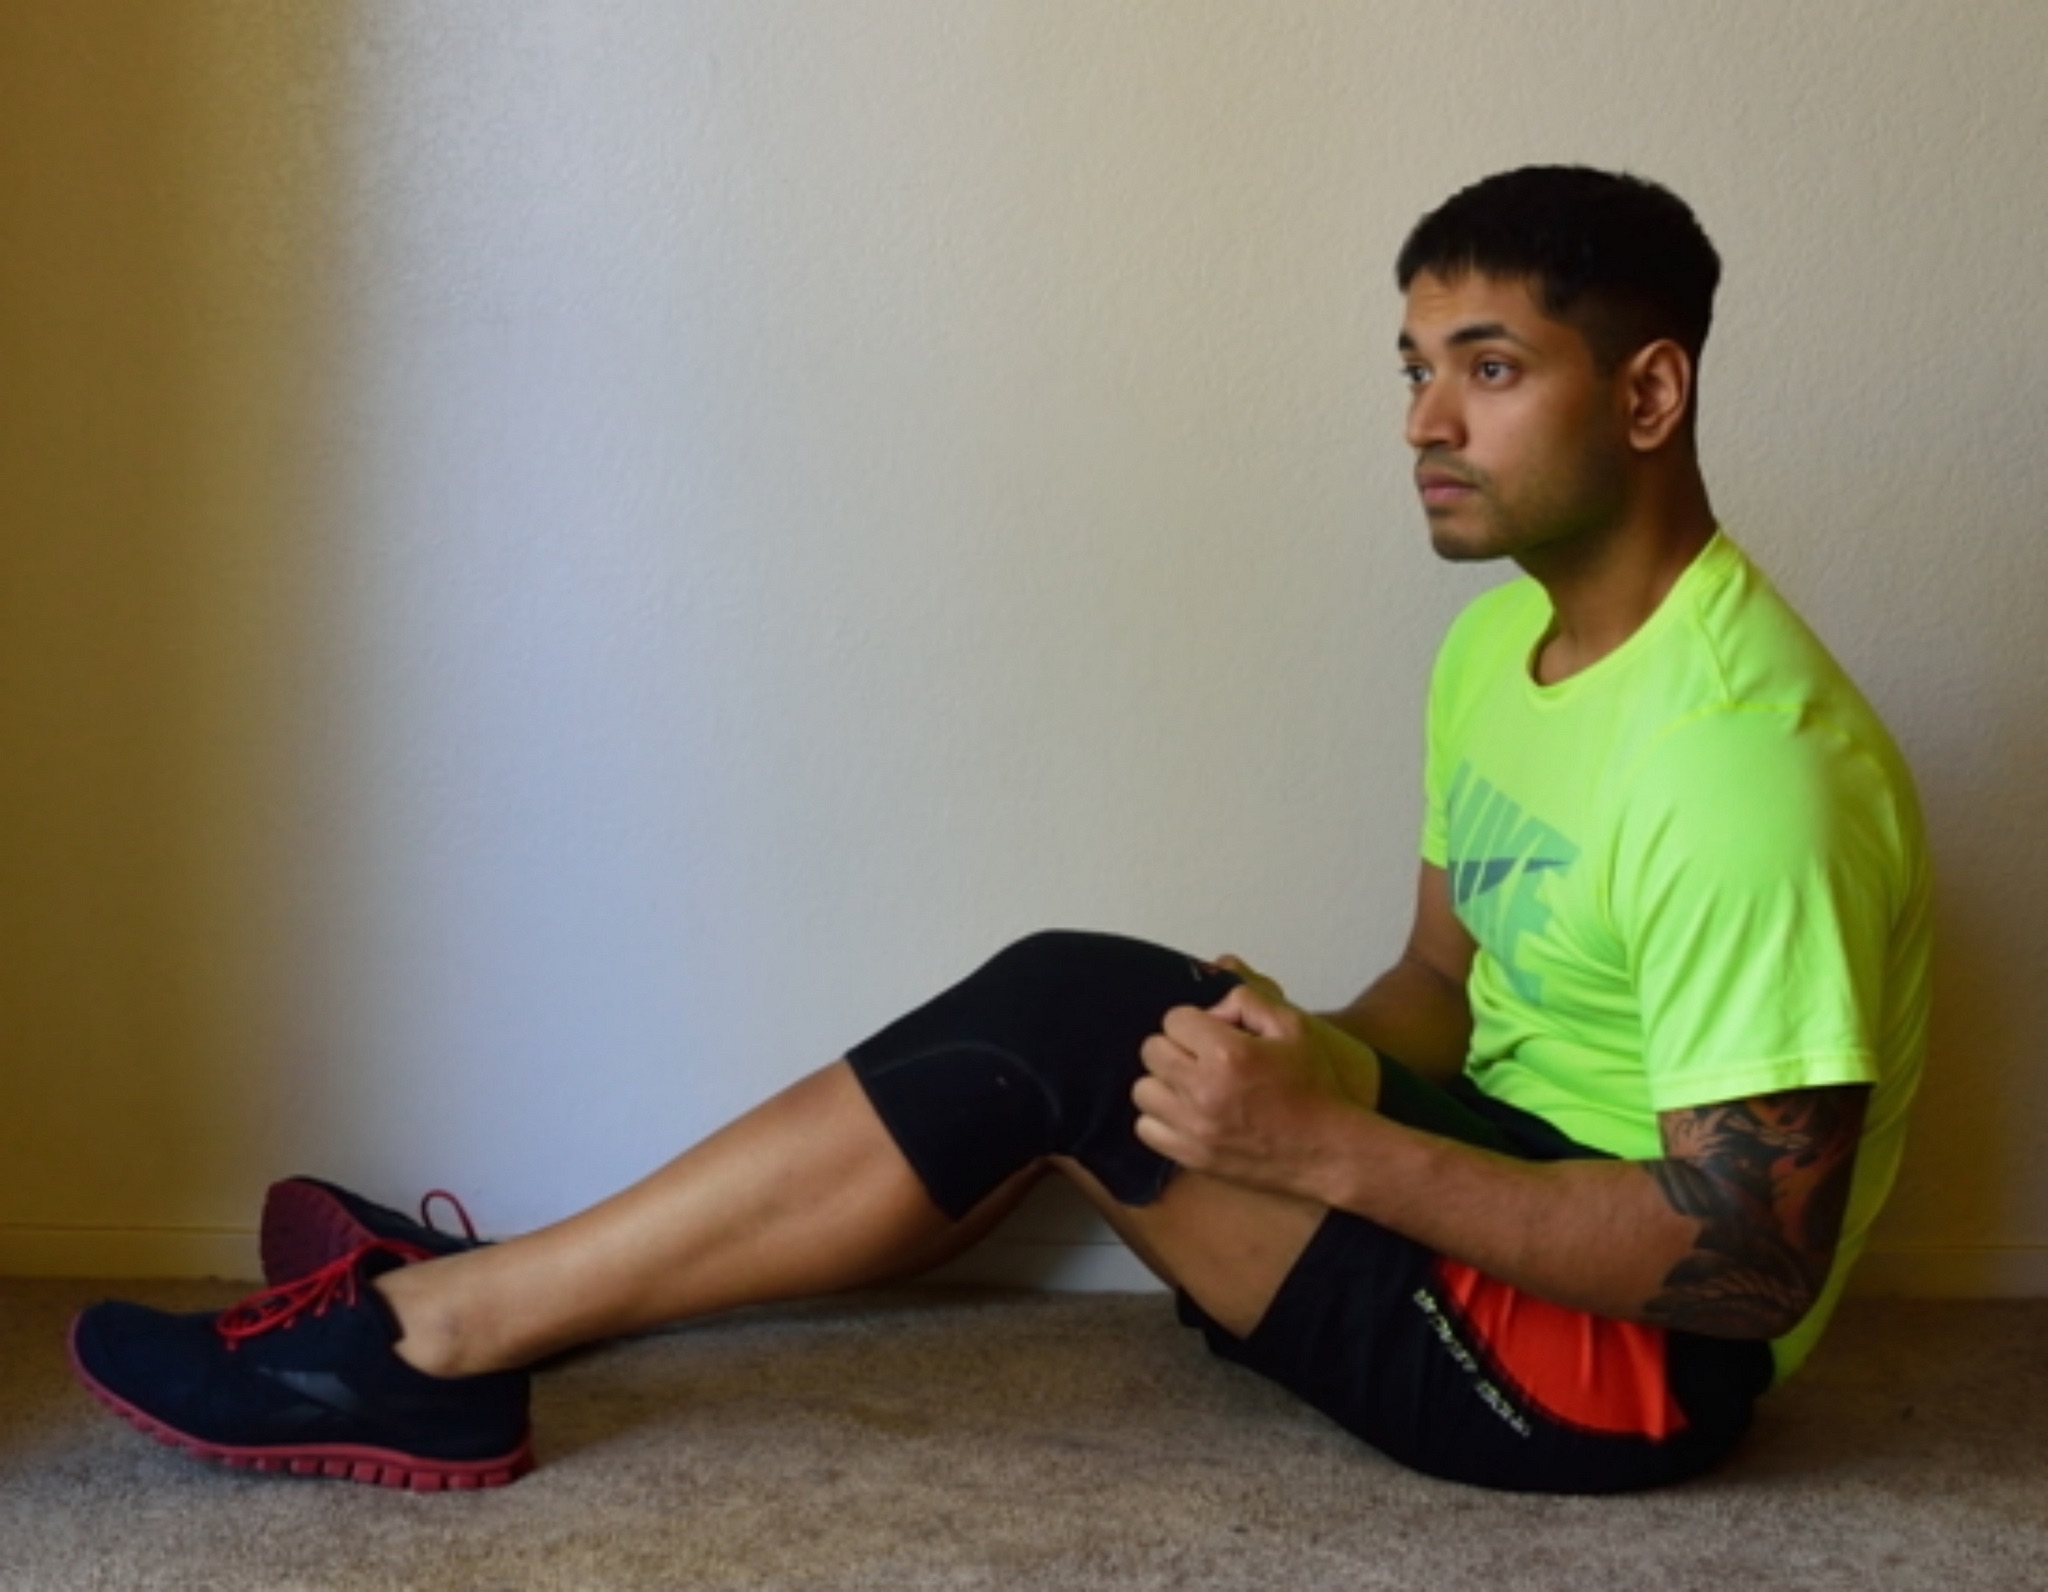
person, leg, arm, muscle, human body, sports, thigh, physical exercise, human action, physical fitness